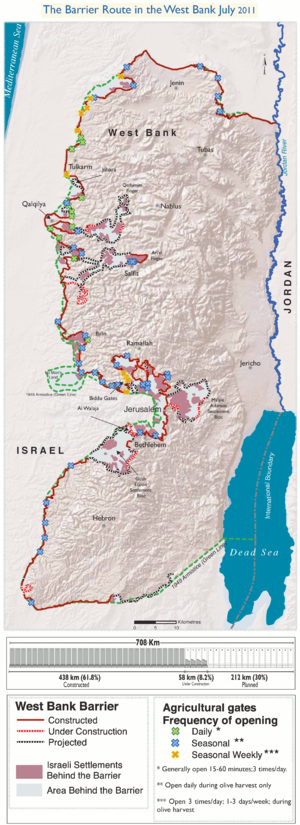
La barrière de séparation israélienne ou clôture de sécurité est une construction située en grande partie le long de la ligne verte. La barrière est composée à ~95% d'un système de clôture multi-couches ainsi que d'un mur de huit mètres principalement le long de l'autoroute 6 et dans les zones de Jérusalem. La longeur prévue de la barrière est de 708 km et est en cours d'édification par Israël depuis 2002.
Les colonies israéliennes, sont des communautés de citoyens israéliens qui ont été établies depuis la guerre des Six Jours en 1967 dans les territoires palestiniens occupés, dont Jérusalem-Est, ainsi que dans le Golan syrien occupé.